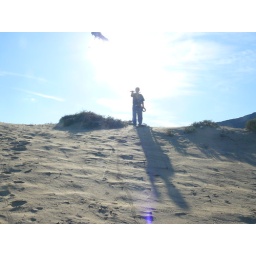
Riamfada flight up sand dune at Siefa Beach against stiff cross wind